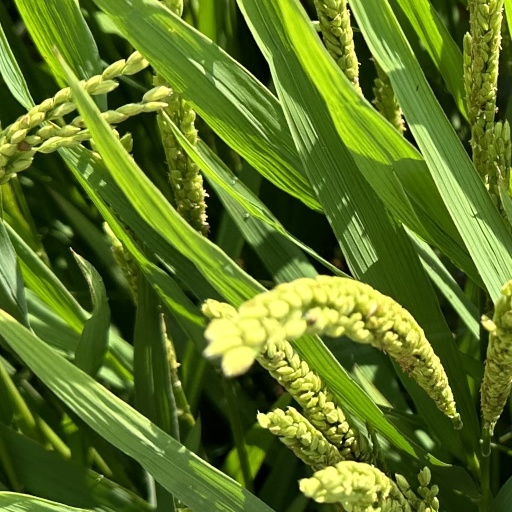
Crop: rice